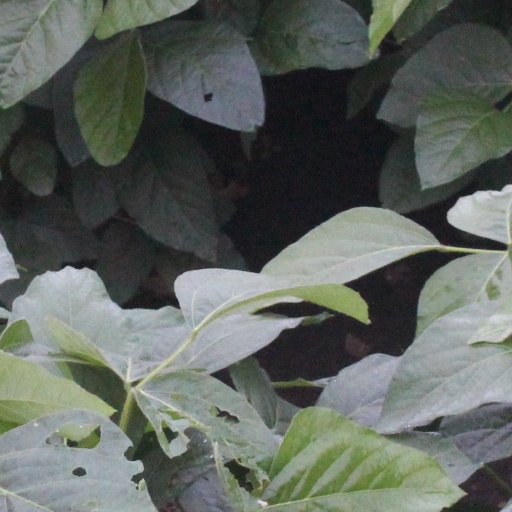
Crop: soybean